Manalapan Brook

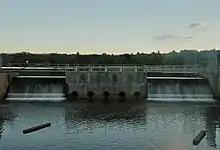
Waterfall stemming from Lake Manalapan in Jamesburg. It was dammed by the Buckelew family in 1911

Manalapan in the Unami Lenape dialect more correctly corresponds to Man- "tilt/slant" Alapan- "Sunny weather"- combined would describe sun rays through Manalapan's forests and fields, which were maintained by the Lenape by a combination of localized syntropic farming and hunter-gathering lifestyle.